General Motors ignition switch recalls

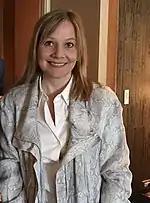
Mary Barra, CEO of GM, gave her testimony during the trial

Mary Barra's testimony also stated that she does not know why it took nearly a decade to try to initiate a recall, but that she has accelerated efforts to fix the switches, and that she offers "my sincere apologies to everyone who has been affected by this recall, especially to the families and friends of those who lost their lives or were injured. I am deeply sorry." These remarks were sharply criticized by some of the victims' family members, one of whom dismissed Barra's meeting with them as a mere PR stunt, and by Heidi Moore, who wrote that "[Barra] saying sorry to Congress won't cut it" and that GM "has been good at telling stories that the public wants to hear." Also attending the hearing will be David J. Friedman, the Acting Administrator of the National Highway Traffic Safety Administration (NHTSA), who will be asked why he did not act sooner to recall the cars with the faulty switches, since the NHTSA was aware of the problem before the recall. Friedman's written testimony blames GM for not conveying "critical information" to regulators which could have led to recalls years earlier As compensation to the victims' families, GM recalled 6 million Cadillac, 11 million Chevrolet and 9 million GMC vehicles in 2015. .